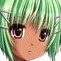
Portrait style: Anime Portrait